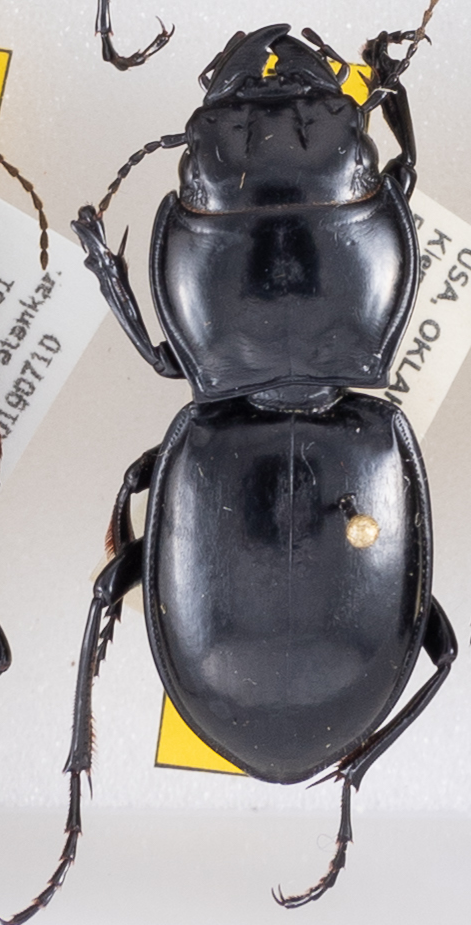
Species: Pasimachus californicus
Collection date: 2019-07-10
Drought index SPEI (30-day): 0.262
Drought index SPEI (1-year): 2.09
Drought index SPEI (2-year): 1.69